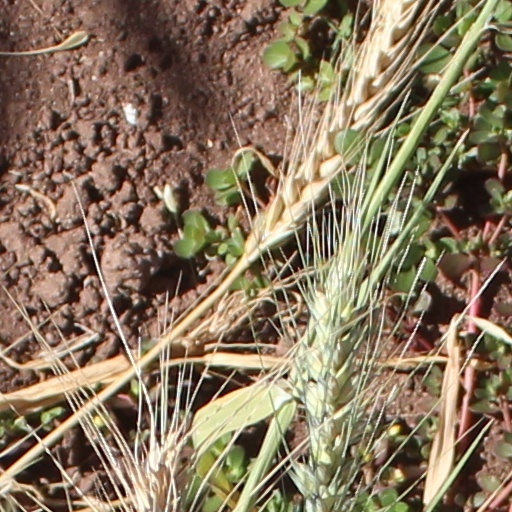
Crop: wheat